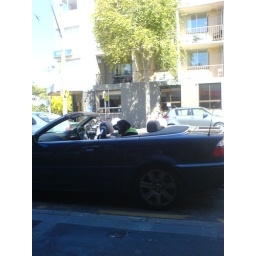
this dog was riding in a convertible. wearing a green bandanna around his neck